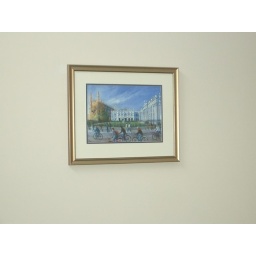
Cambridge photo framed and in my home office